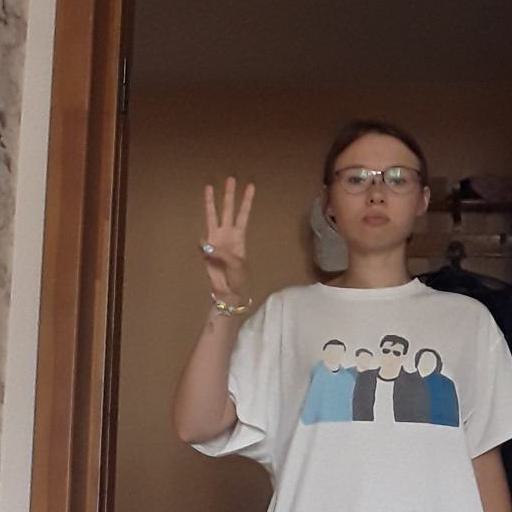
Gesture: three